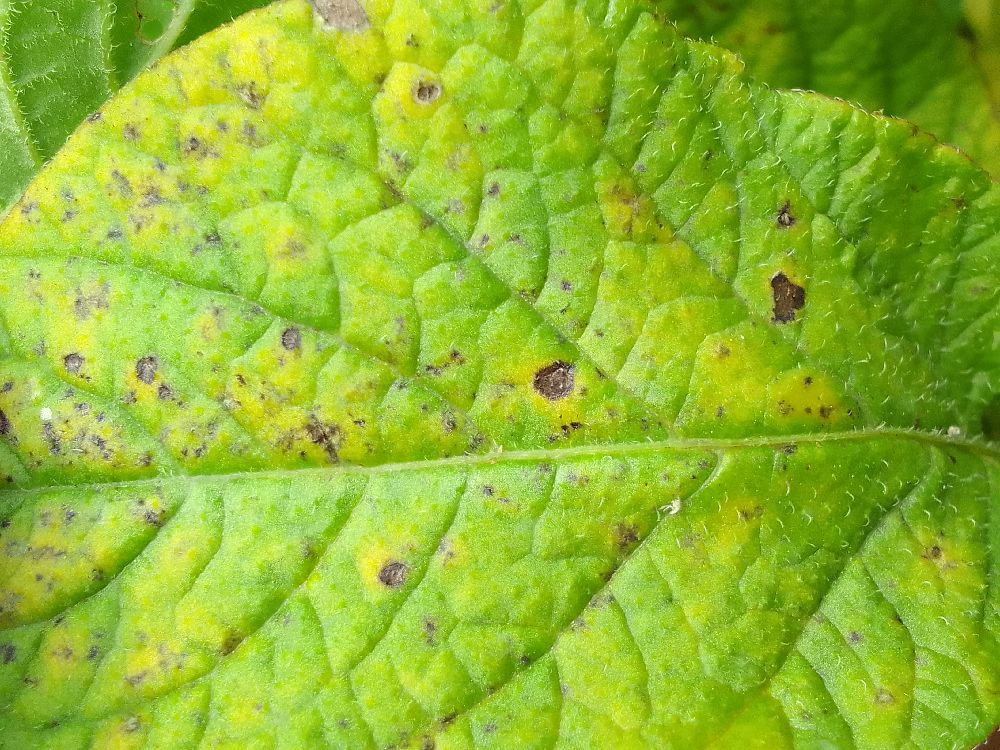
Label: Early blight